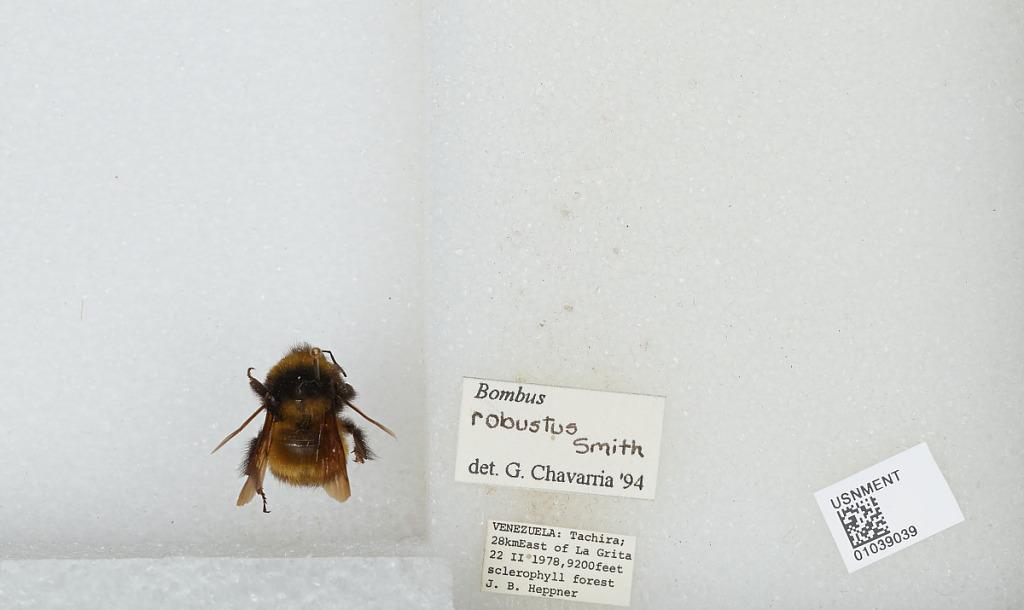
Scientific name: Bombus (Robustobombus) robustus Smith
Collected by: J. Heppner
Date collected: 1978-2-22
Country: Venezuela, Bolivarian Republic of
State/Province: Tachira
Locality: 28 km East of La Grita, Sclerophyll forest